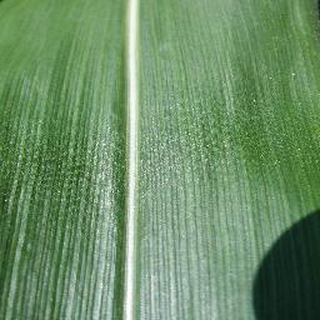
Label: healthy_corn